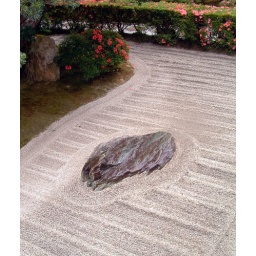
A rock and sand arrangement against a backdrop of azaleas in a Zen garden at Ginkakuji.